Baptismal regeneration

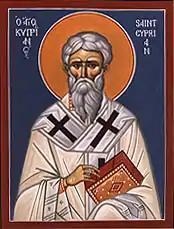
Cyprian advocated for baptismal regeneration.

One of the earliest of the Church Fathers to enunciate clearly and unambiguously the doctrine of baptismal regeneration ("the idea that salvation happens at and by water baptism duly administered") was Cyprian (c. 200 – 258): "While he attributed all the saving energy to the grace of God, he considered the 'laver of saving water' the instrument of God that makes a person 'born again,' receiving a new life and putting off the self-centred life that he had previously lived. The 'water of new birth' animated him to new life by the Spirit of holiness working in his spirit through it."